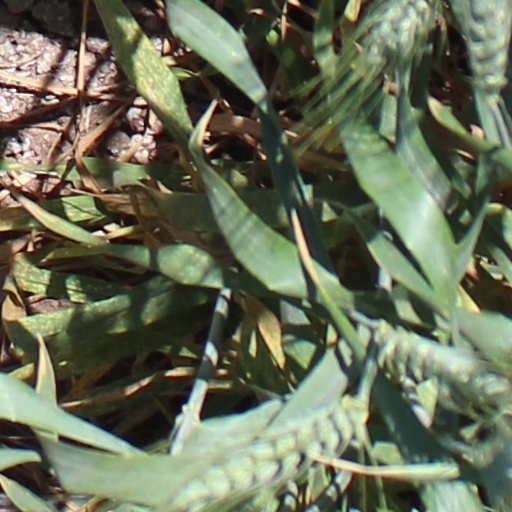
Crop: wheat